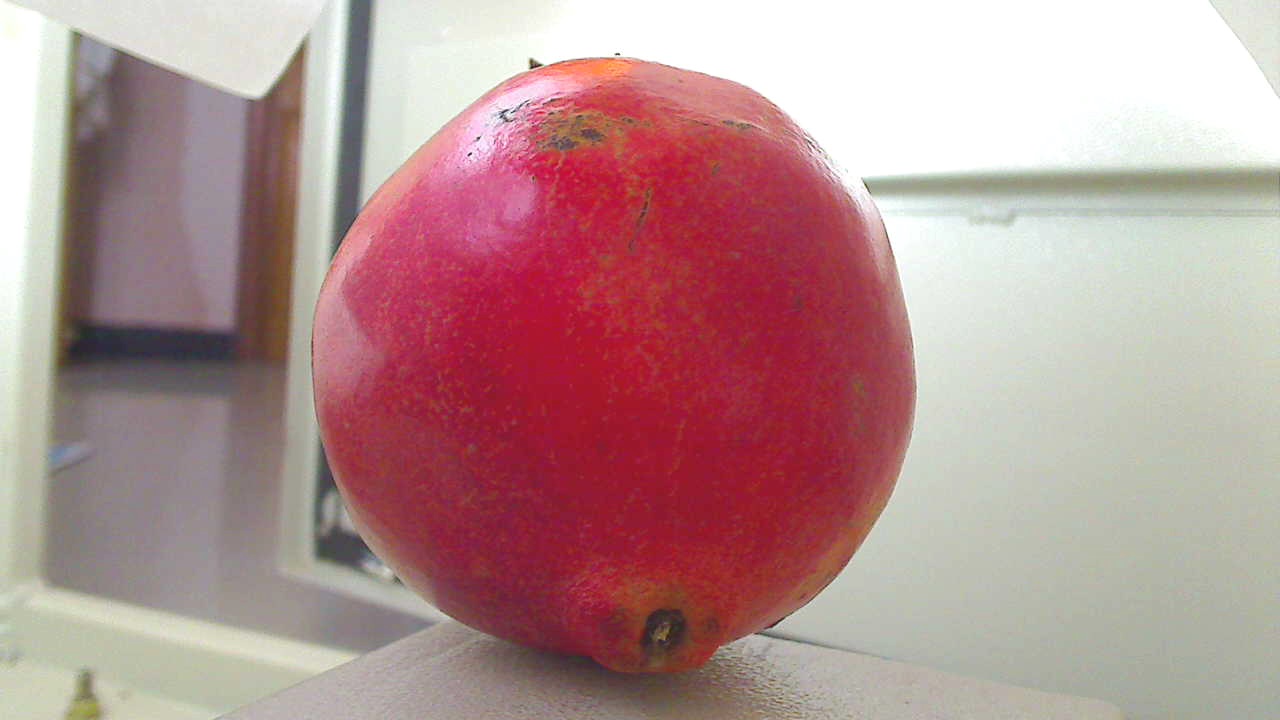
Grade: grade-1
Quality: quality-4